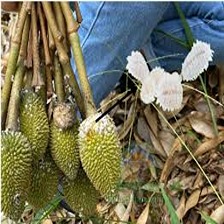
Label: mealybug_infestation